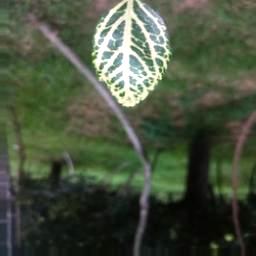
Label: Apple_Mosaic